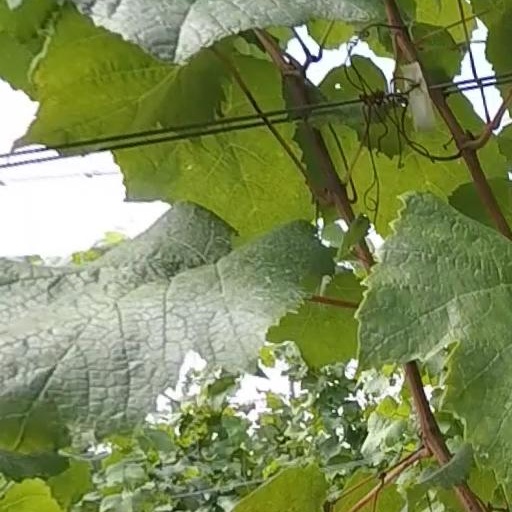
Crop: grape